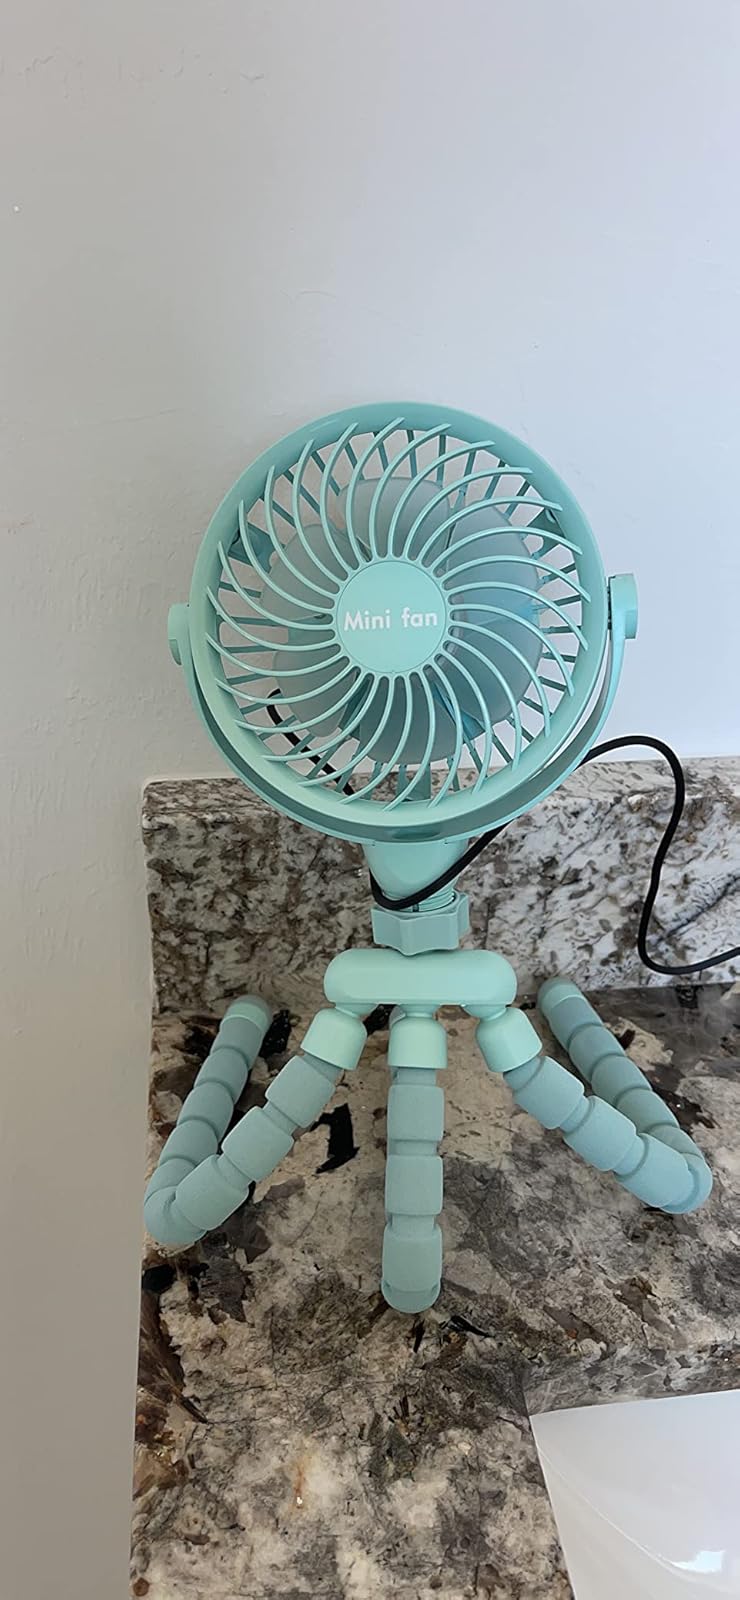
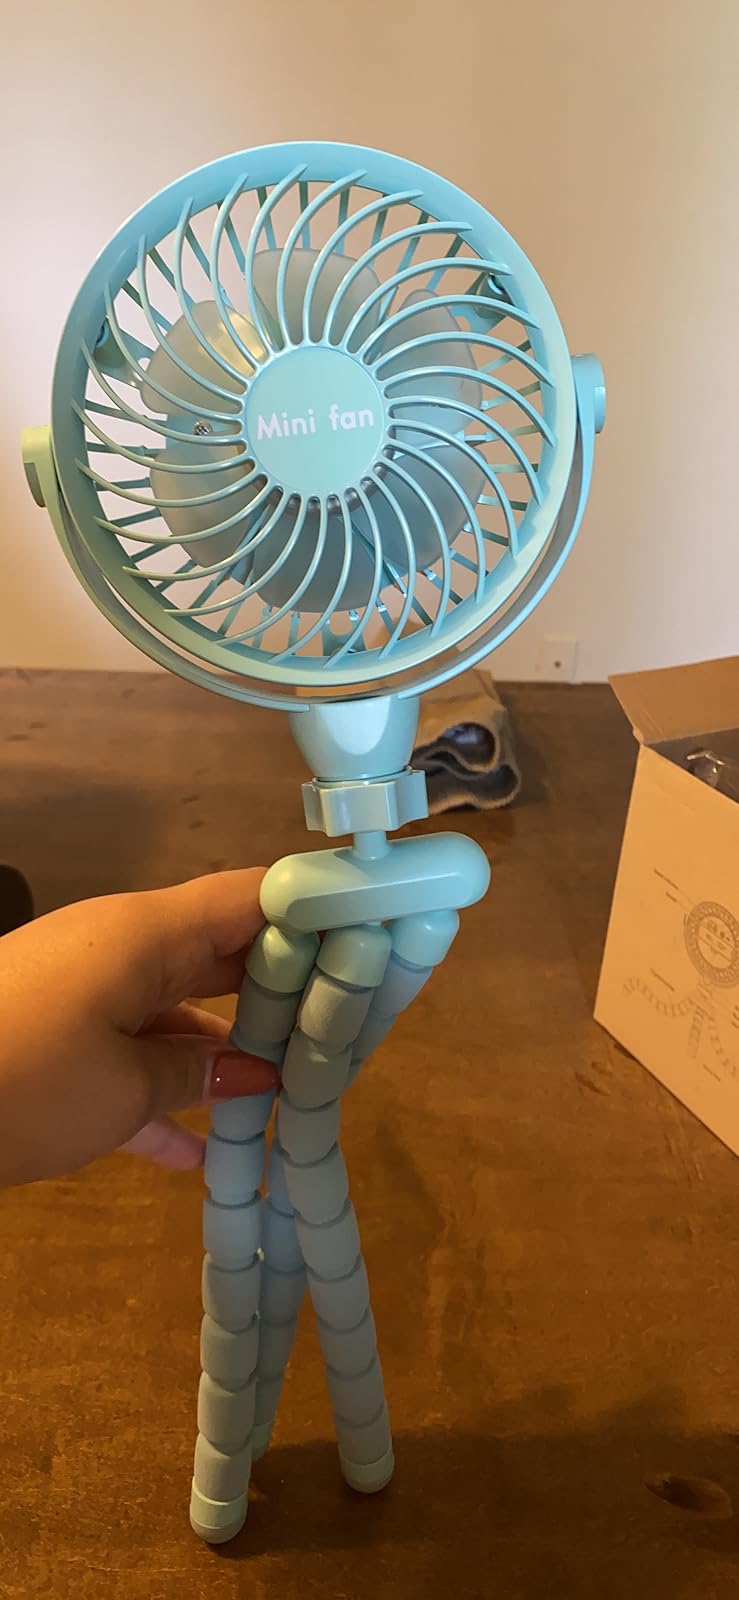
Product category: fan
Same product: yes